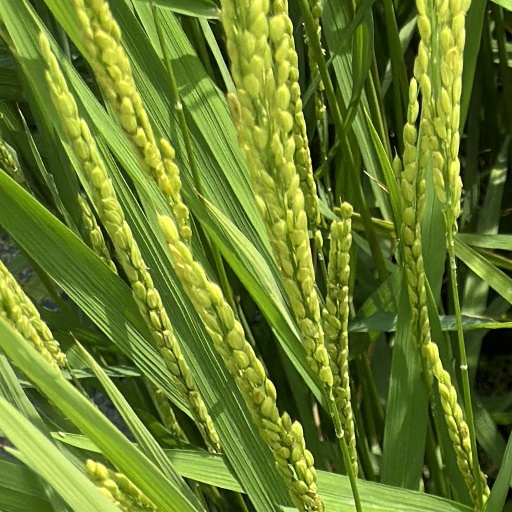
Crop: rice